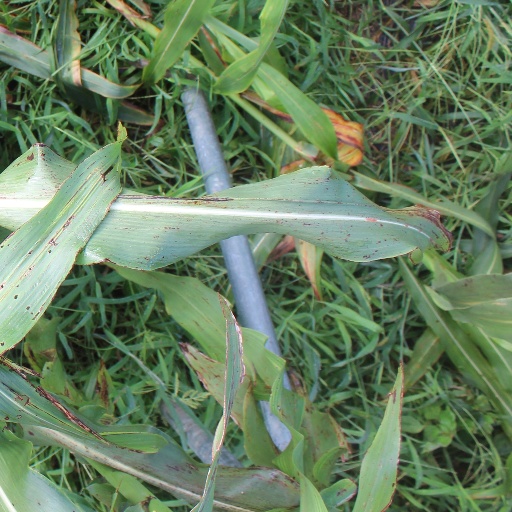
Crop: sorghum